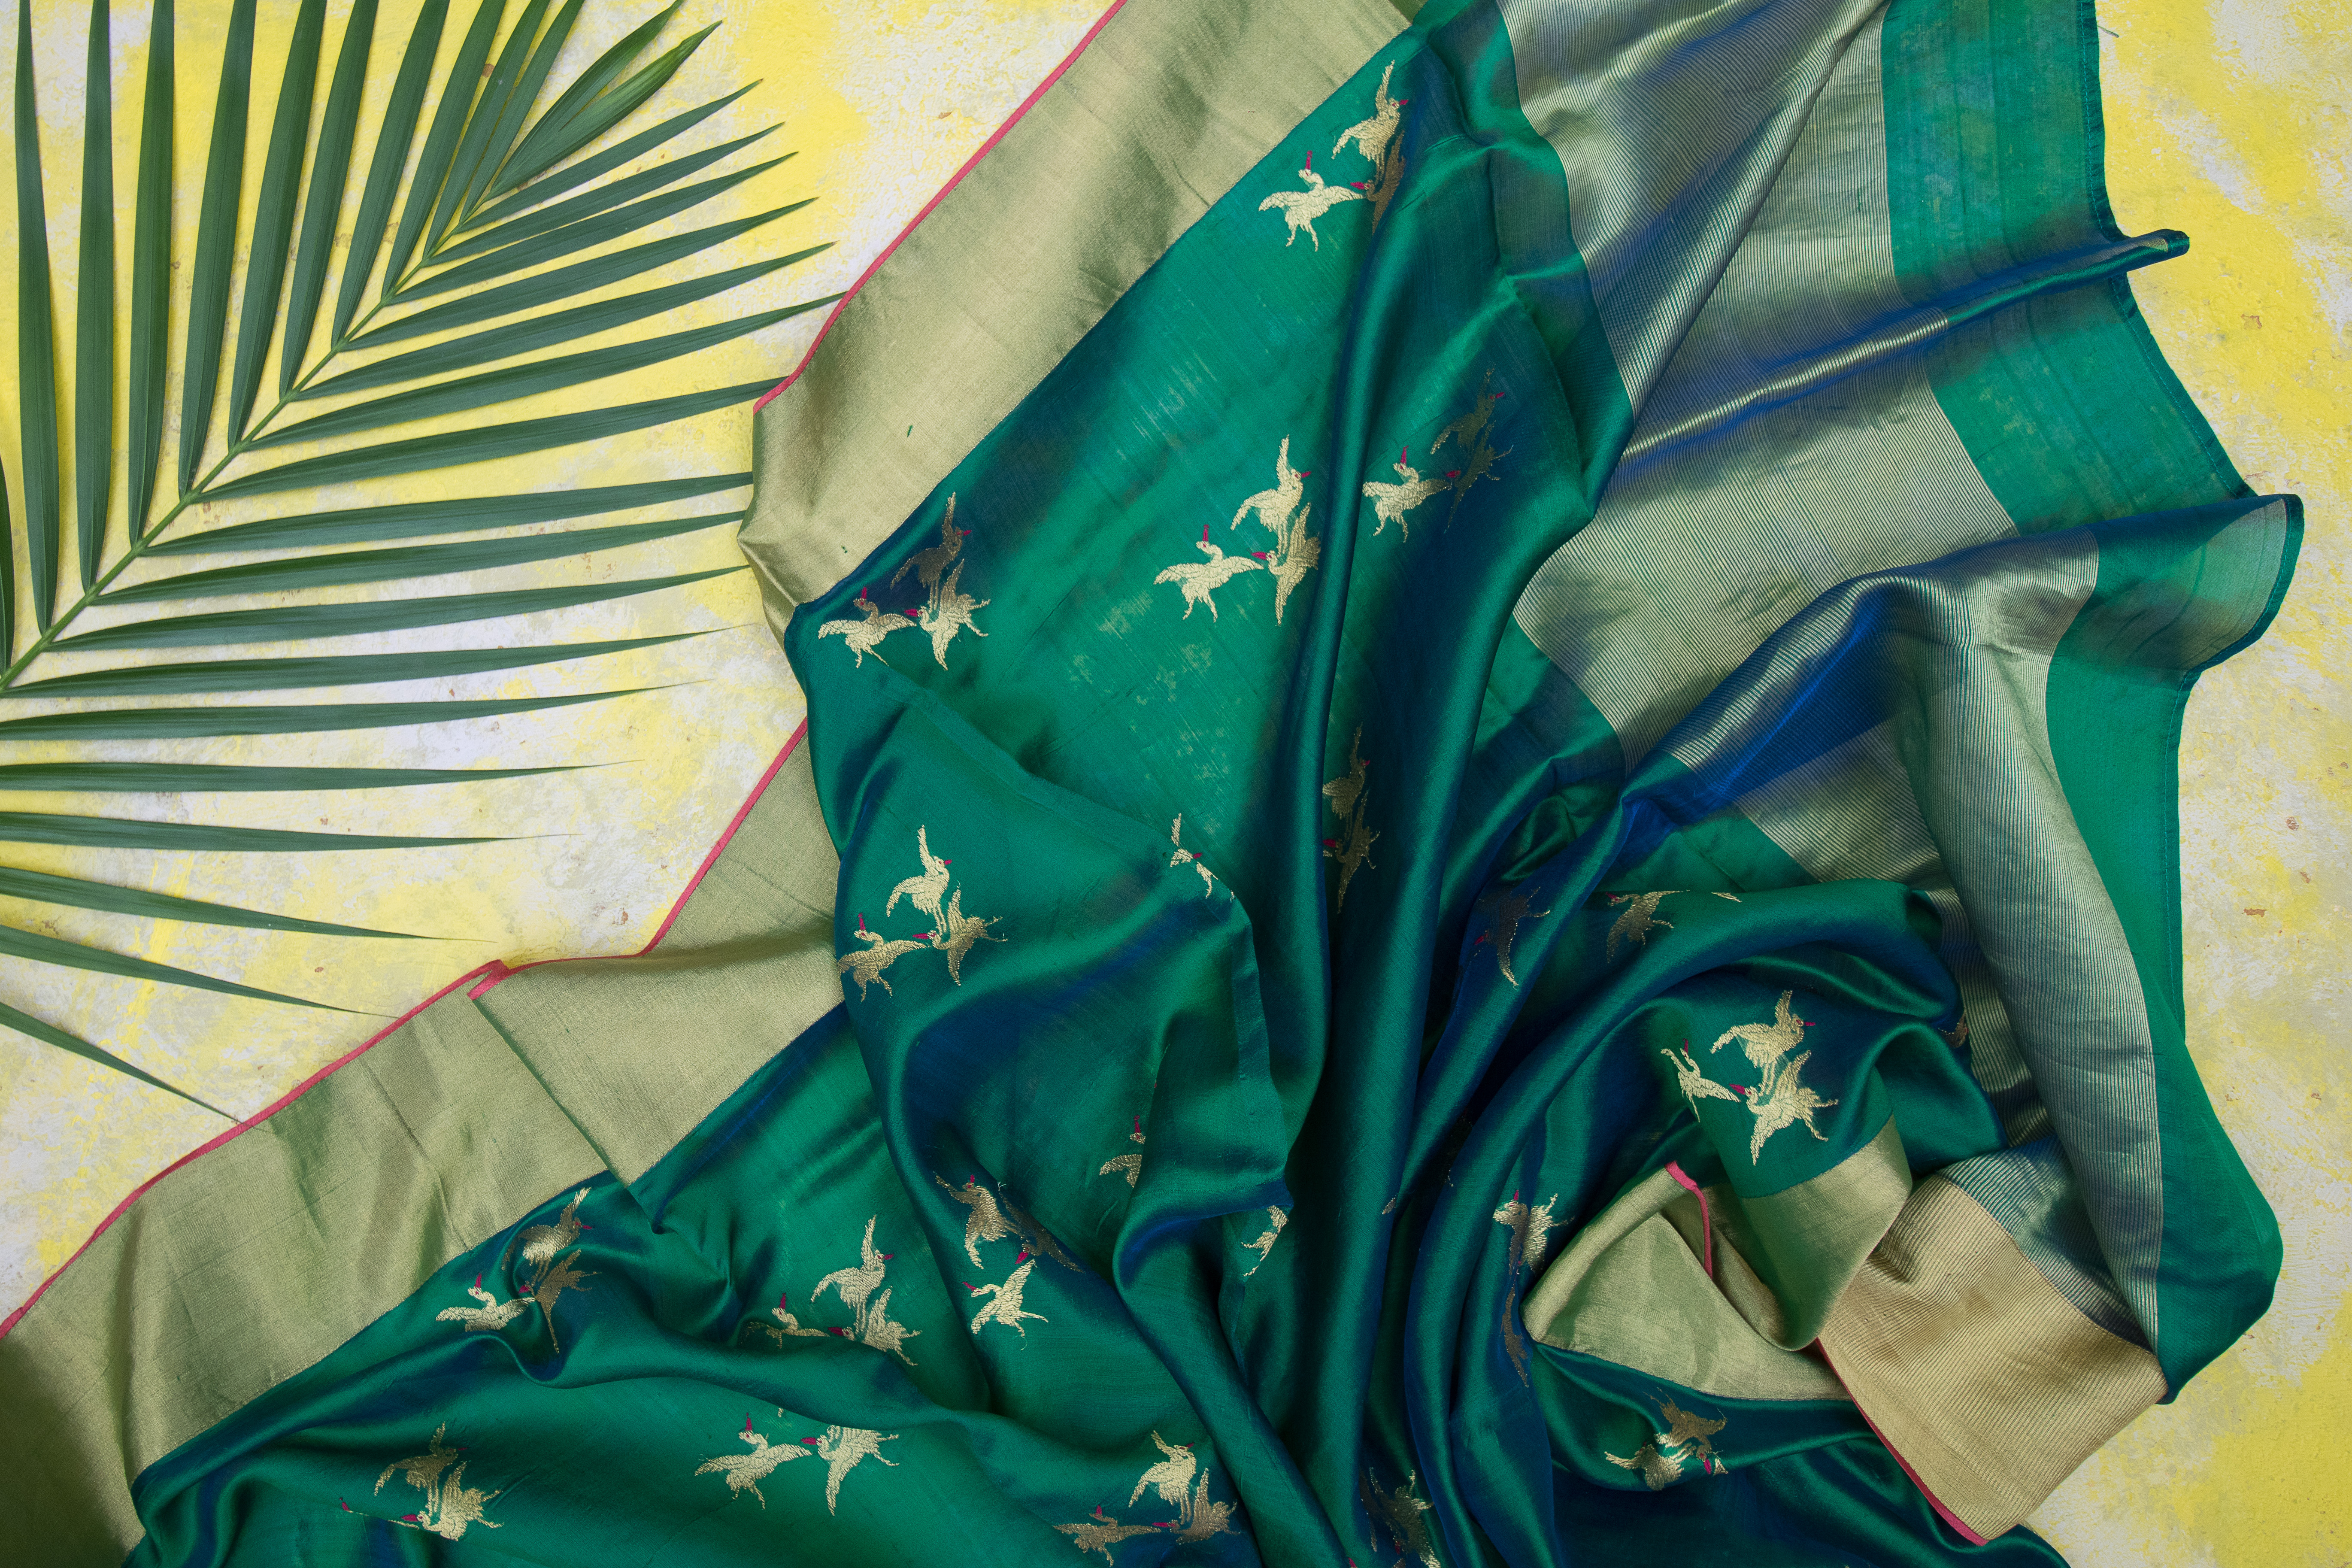
wedding, wear, green, blue, yellow, textile, silk